Russia under Vladimir Putin

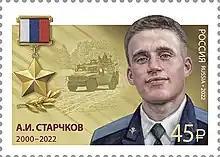
Russian postage stamp honoring a soldier killed in the Russo-Ukrainian War. As of February 2023, the number of Russian soldiers killed and wounded in Ukraine was estimated at nearly 200,000.

Shortly after the Beslan terror act in September 2004, Putin enhanced a Kremlin-sponsored program aimed at "improving Russia's image" abroad. According to an unnamed former Duma deputy, there existed a classified article in the RF federal budget that provided for financing measures to this purpose.